Pak Tu-jin

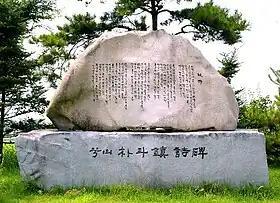
The monument at Pak Tu-jin's birthplace, inscribed with one of his poems

The onomatopoeia, figurative expressions, and the poetic statements in prose form used so boldly are perhaps the most notable technical devices in Pak's poems from this period. With the onset of the 1970s, when he published such collections as "Chronicles of Water and Stone" ("Suseok yeoljeon", 1973) and "Poongmuhan", the nature of his poetry evolved once again; founded now on private self-realization, these poems are often said to reveal Pak's attainment of the absolute pinnacle of self-discovery at which ‘infinite time and space are traveled freely.’ As such, Pak, known as an artist who elevated poetry to the level of ethics and religion, is today evaluated more as a poet of thematic consciousness than of technical sophistication.